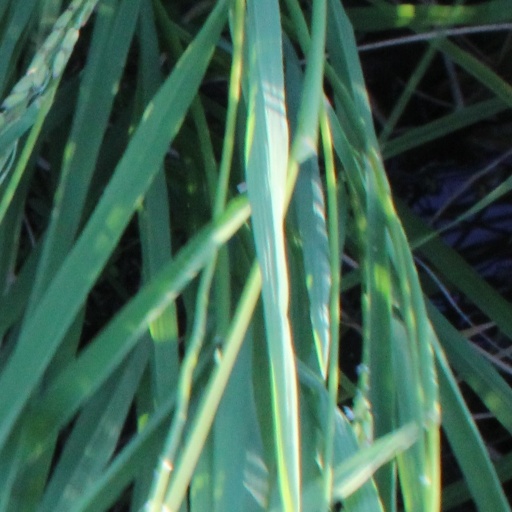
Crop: rice